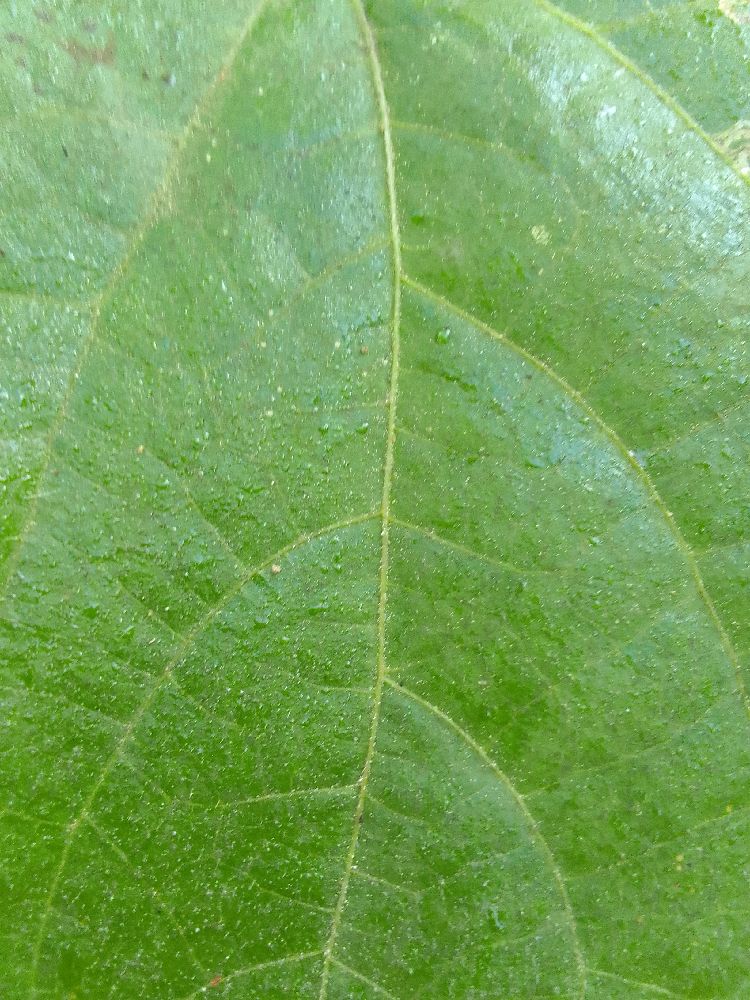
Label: healthy